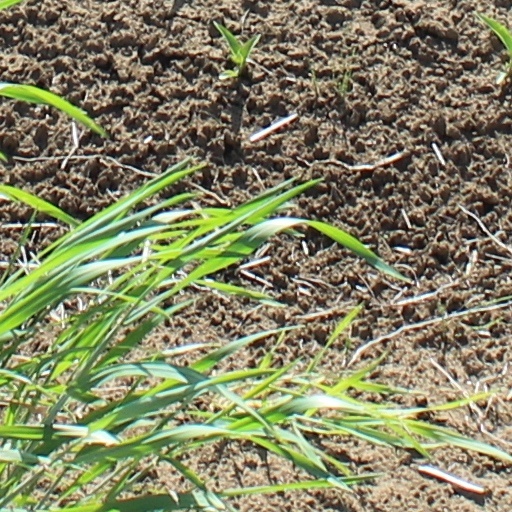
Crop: wheat